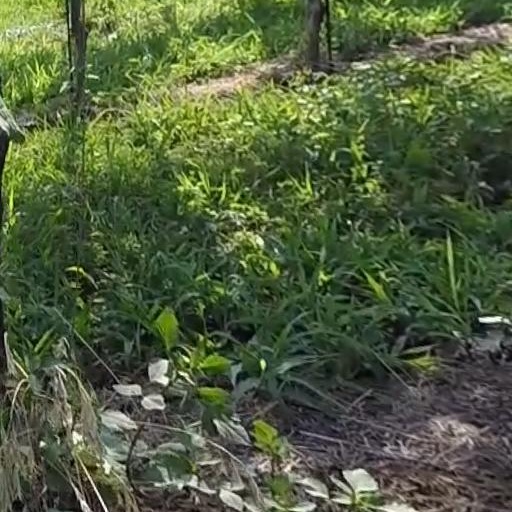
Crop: grape